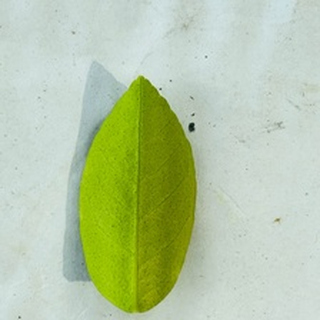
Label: healthy_lemon